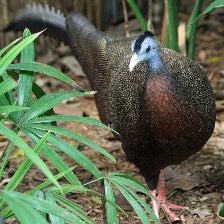
Species: GREAT ARGUS
Scientific name: ARGUSIANUS ARGU